Friedrich Deckel

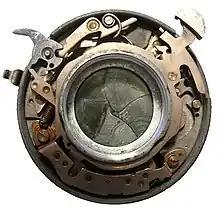
Clockwork mechanism within a Compur-Rapid leaf shutter; cocking lever at upper left and tripping lever at upper right; lever below cocking lever selects aperture.

Bruns designed Steinheil's first leaf shutter in 1899, followed by an updated version using a leather brake to control shutter speeds.